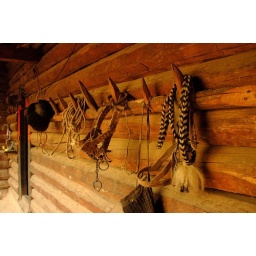
The wall of a Pumi home in northern Yunnan where we spent a night.